Foxholes, Hertford

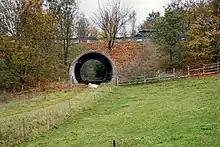
Near Foxholes Farm

Foxholes is an eastern suburb of Hertford, Hertfordshire, England. It is situated to the north of the older Foxholes Farm, which over the years has served as the headquarters for the regional Eastern Hertfordshire Archaeological Group, which works in close collaboration with the Hertford Museum. The farm has a shop and café.